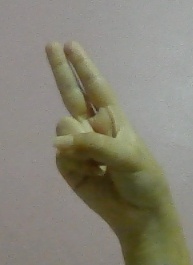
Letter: taa